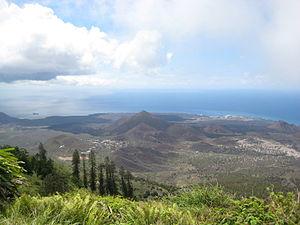
Green Mountain, surnommée The Peak, est le point culminant de l'île de l'Ascension, avec 859 mètres d'altitude. Il s'agit d'un stratovolcan. Il apparaît sur le drapeau de l'île de l'Ascension.